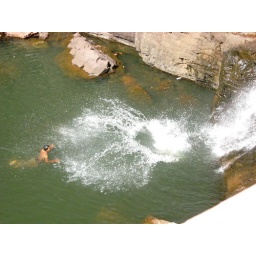
I loved the water splash effect when the other boy jumped in to swim....